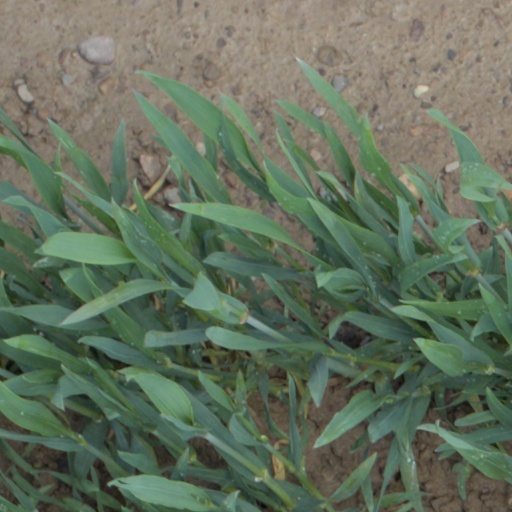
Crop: wheat